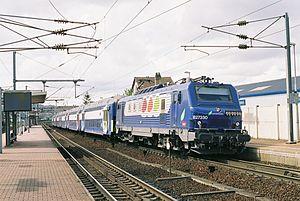
Locomotive Transilien BB 827330 a Épône - Mézières (78) (Yvelines - Île-de-France). Español: Locomotora 827330 de Transilien en Épône - Mézières (78) (Yvelines - Île-de-France - Francia).
La ligne N du Transilien, plus souvent simplement dénommée ligne N, est une ligne de trains de banlieue qui dessert l'ouest de l'Île-de-France. Elle relie Paris-Montparnasse à Mantes-la-Jolie, Dreux et Rambouillet.